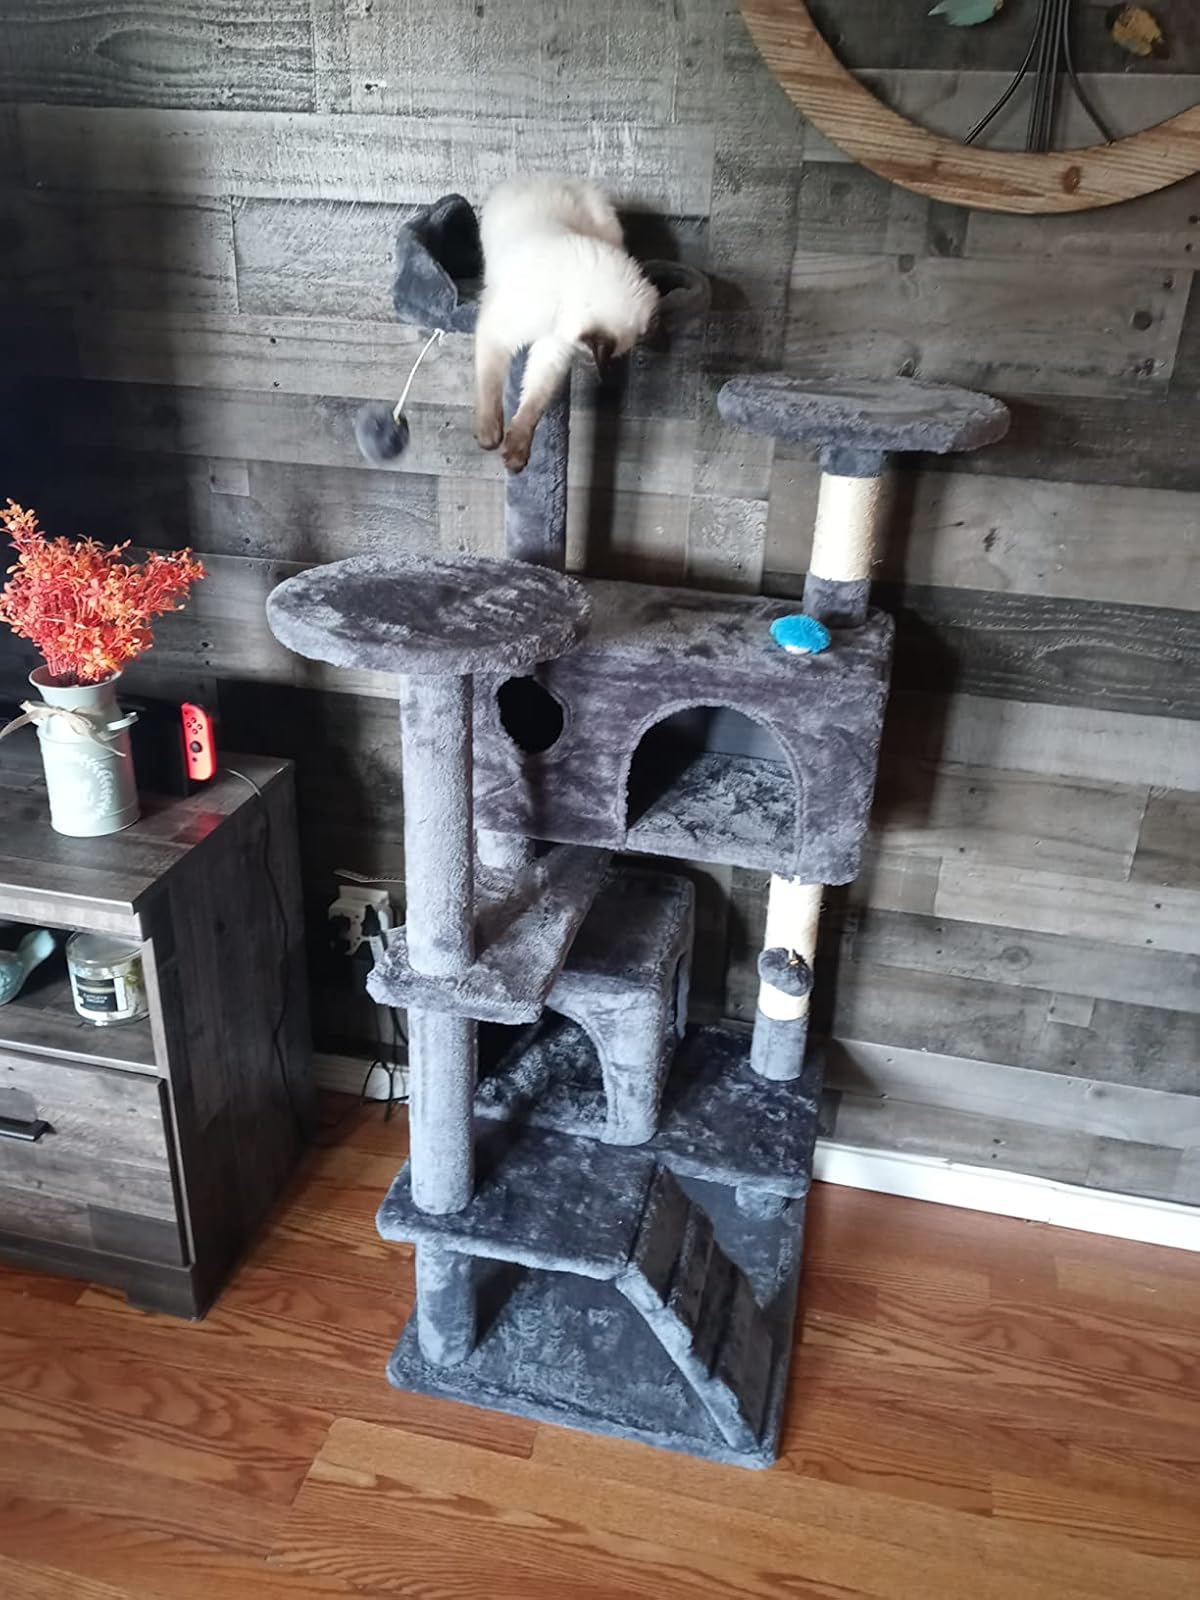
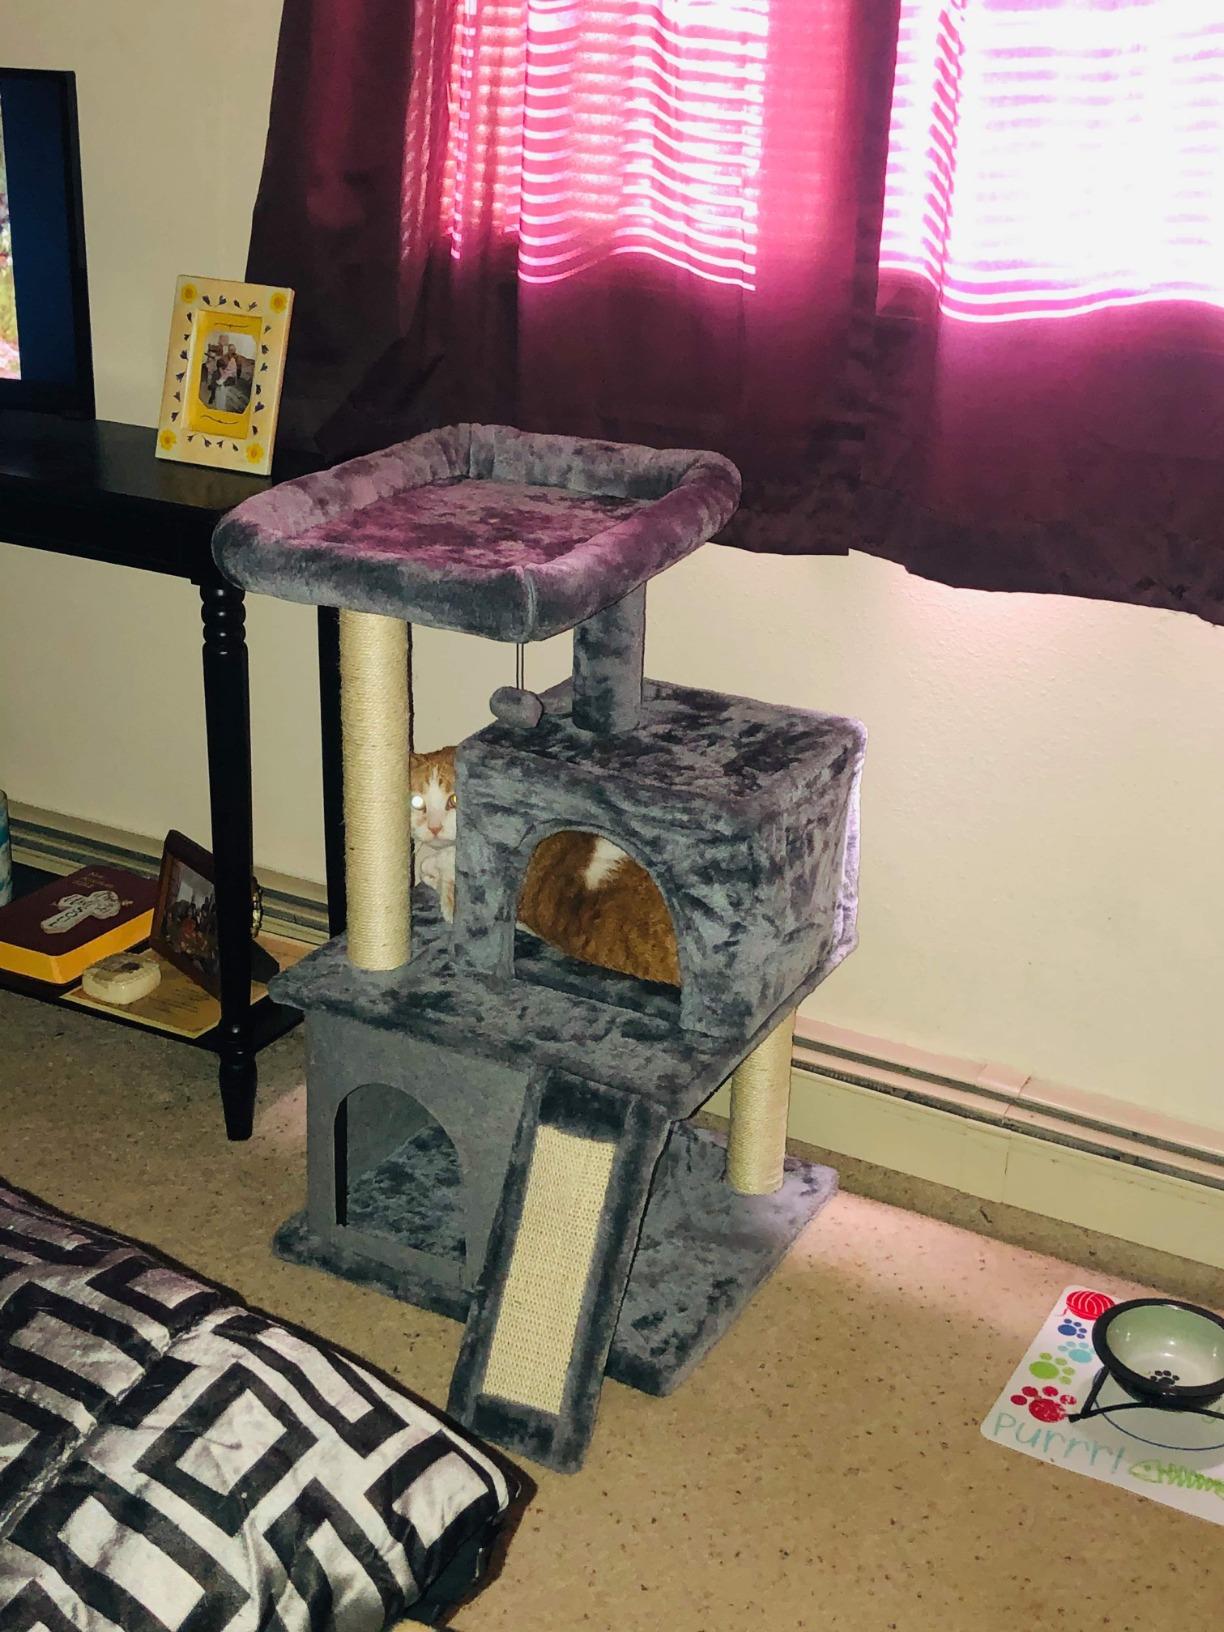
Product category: items_cat tree
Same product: no